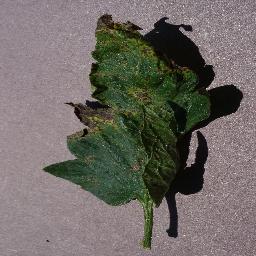
Label: Tomato___Septoria_leaf_spot